New Delhi–Kathgodam Shatabdi Express

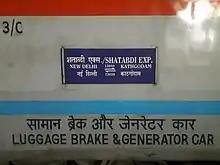

The 12040 / 12039 New Delhi–Kathgodam "Shatabdi Express" is an Indian train of the Shatabdi Express category belonging to Northern Railway zone that runs between and , the nearest rail-head to many tourist destinations in Uttarakhand like Nainital, Ranikhet etc.